Fertility tourism

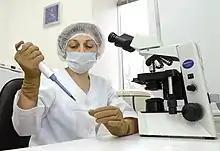
IVF Laboratory

About 20,000 to 25,000 women (often accompanied by their partners) annually seek cross-border assisted reproductive technology (ART) services. Some countries are more popular than others as IVF destinations due to higher success rates and fewer regulations. Even small countries such as Barbados provide JCI-accredited IVF treatment aimed at women from abroad.